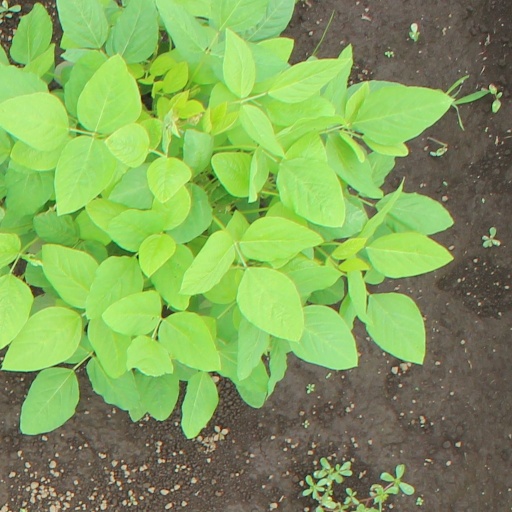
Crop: soybean